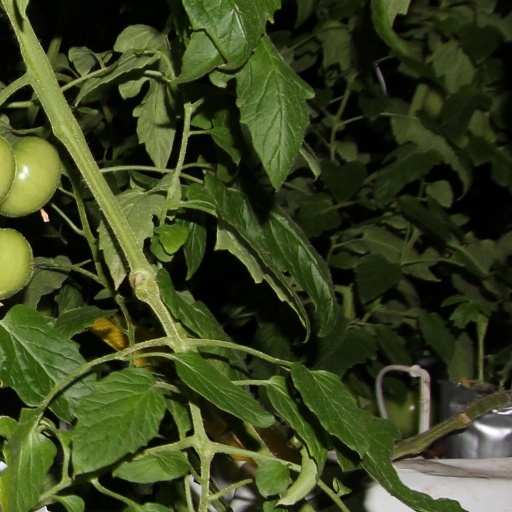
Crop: tomato